John Baptiste Henri Joseph Desmazières

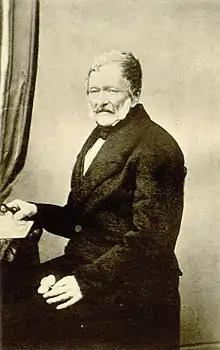
Jean Baptiste Henri Joseph Desmazières (1786-1862)

Jean Baptiste Henri Joseph Desmazières (10 July 1786 in Lille – 23 June 1862 in Lambersart) was a merchant of Lille and an amateur mycologist. He was the editor of the scientific journals ""Annales des sciences naturelles"" and the ""Bulletin de la société des sciences de Lille"".